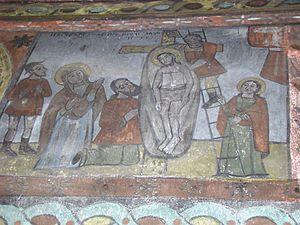
Mădăraș est une commune roumaine du județ de Bihor, en Transylvanie, dans la région historique de la Crișana et dans la région de développement Nord-Ouest.